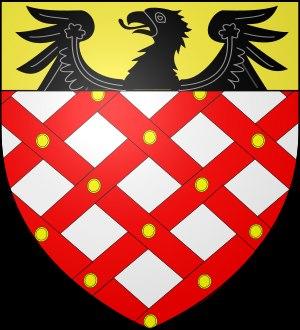
Bardonnèche est une commune italienne, située dans la ville métropolitaine de Turin dans la région Piémont. La « cuvette de Bardonnèche » appartient à la zone traditionnellement occitane de la vallée de Suse. Elle comporte également une station de sports d'hiver.